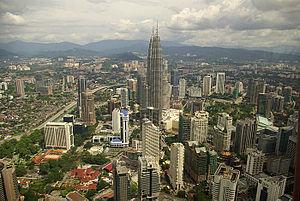
L'économie de la Malaisie est une économie ouverte moyenne, 30ᵉ au monde en termes de PPA avec un PIB de 525 milliards $ US, en 2013. Son PIB est représenté à 48,1 % du secteur des services, à 40,6 % d'industrie et à 11,1 % d'agriculture.